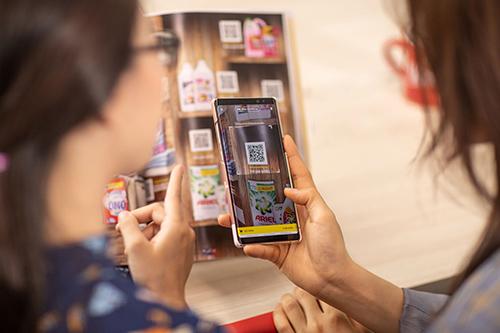
cô gái cầm điện thoại đang sử dụng điện thoại để quét mã qr